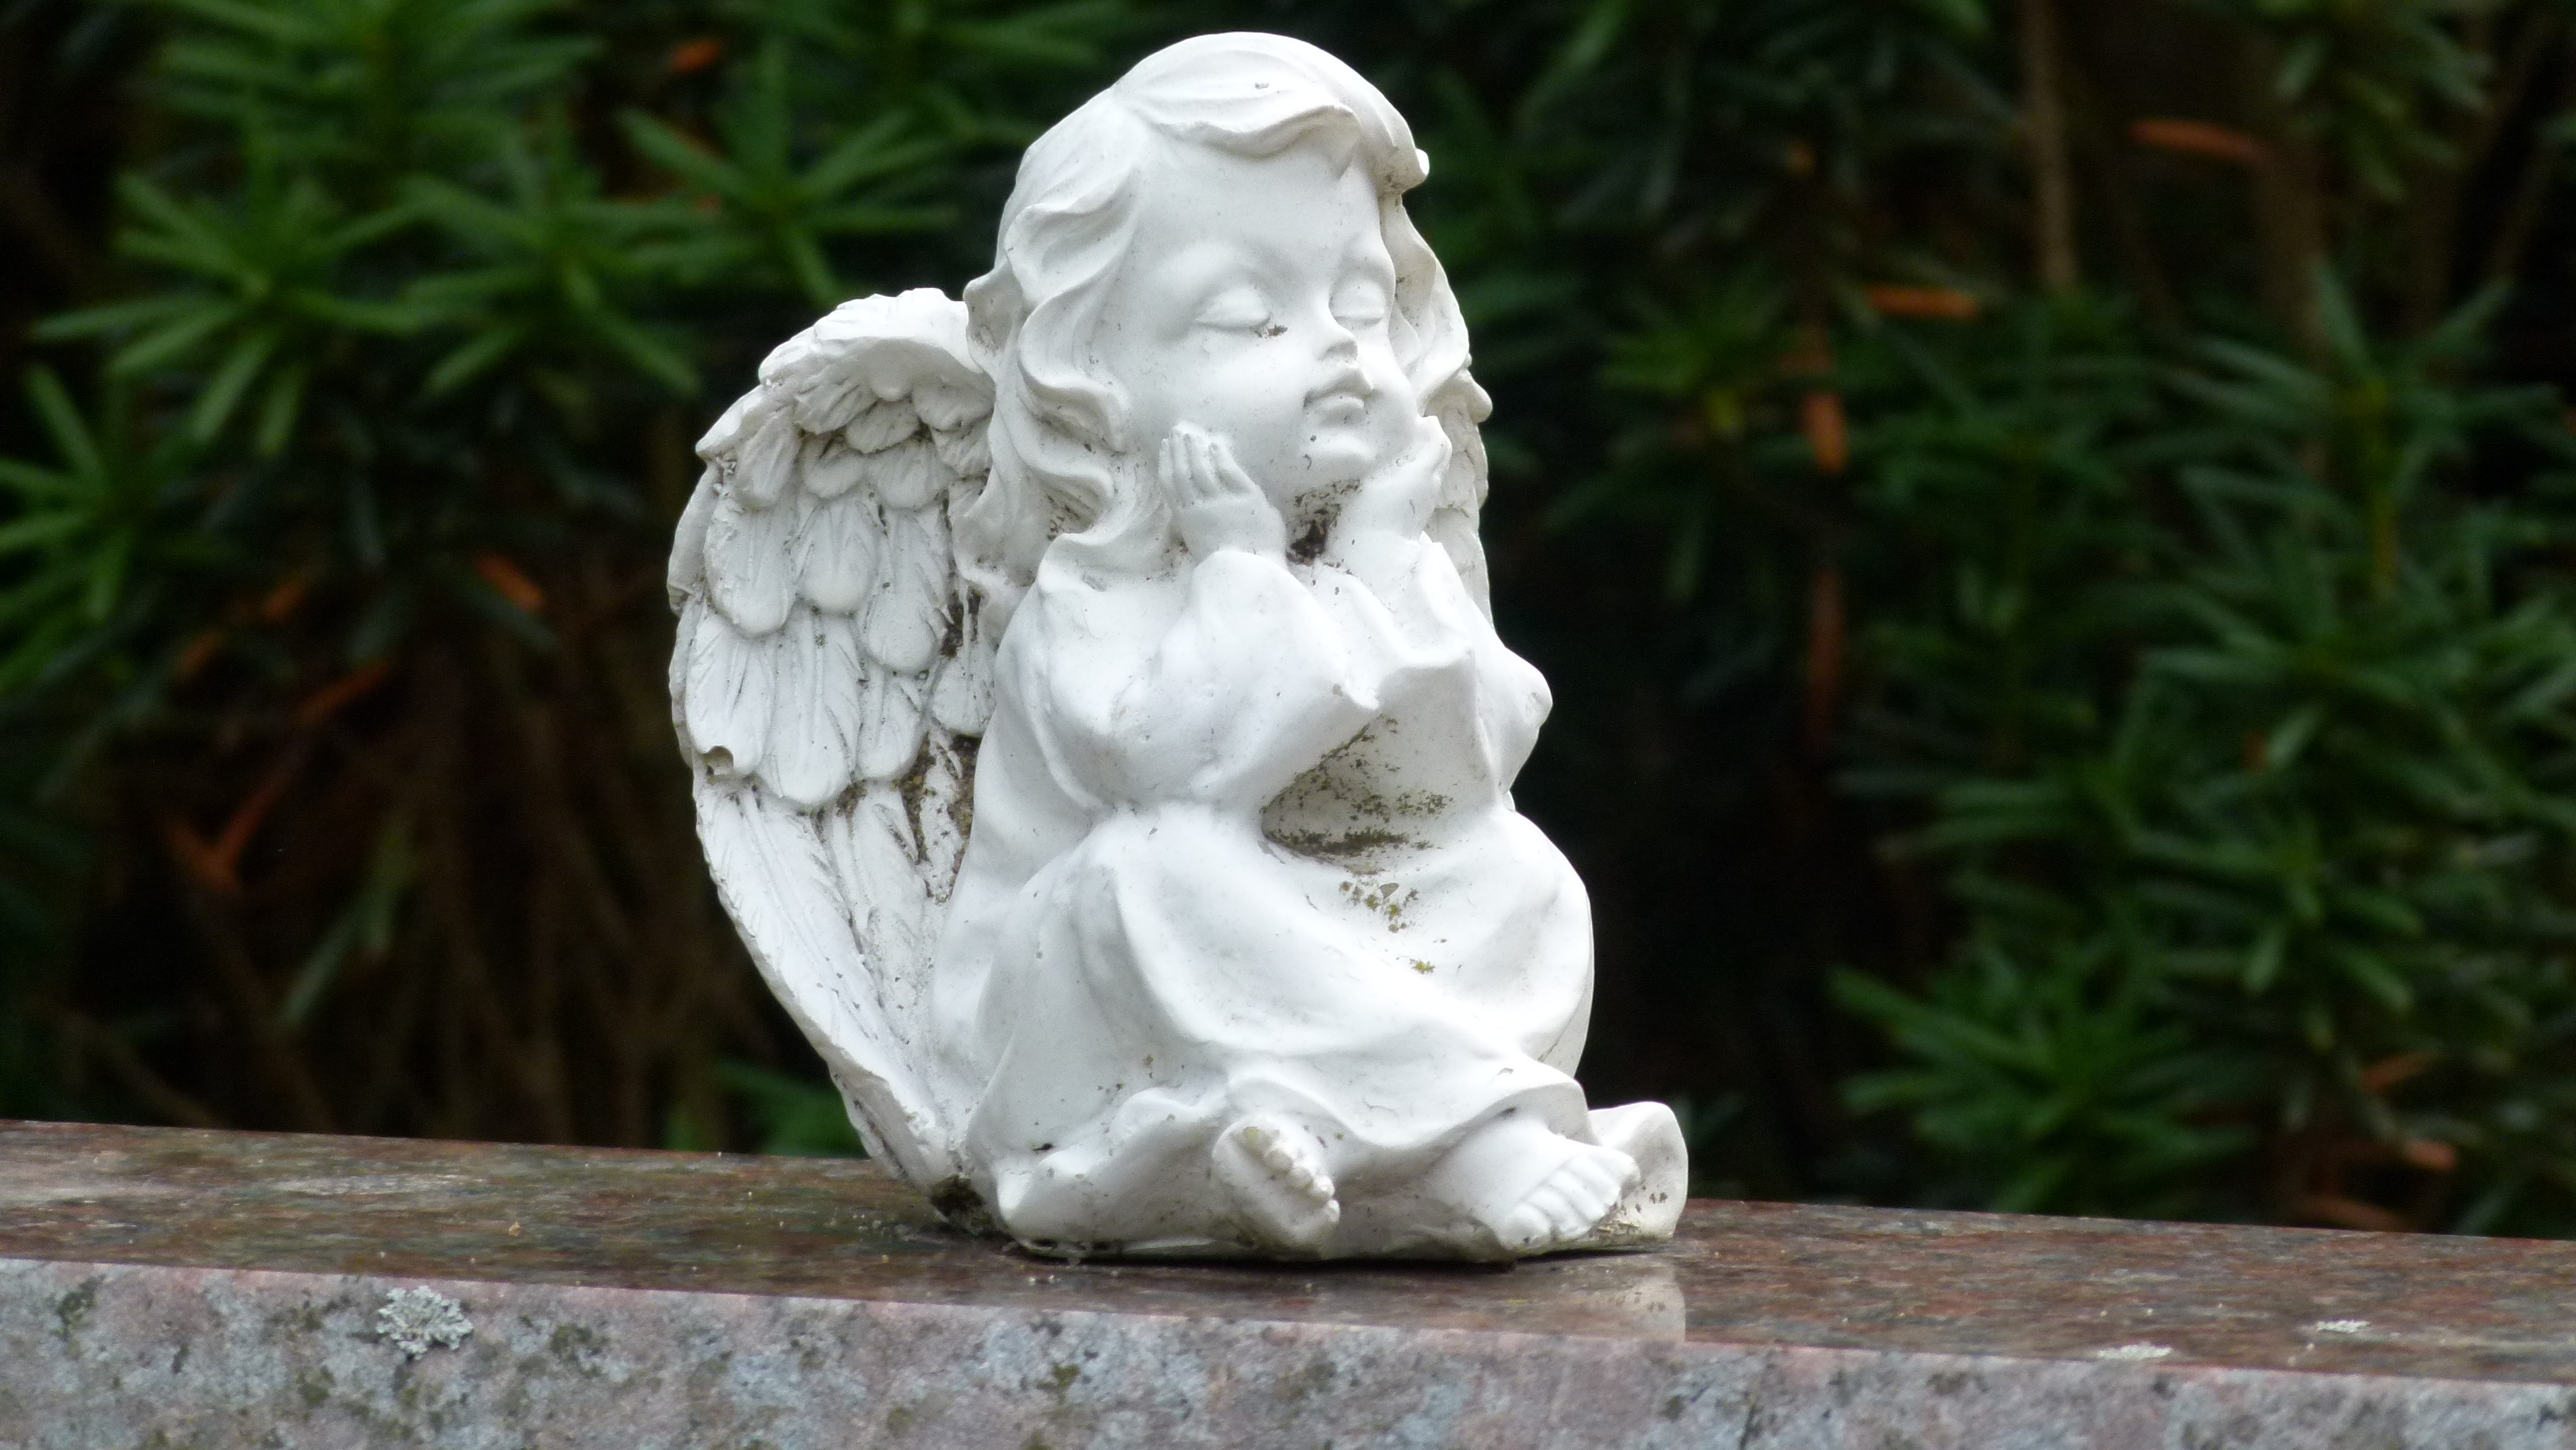
rock, monument, statue, sculpture, angel, art, faith, hope, carving, stone carving, nonbuilding structure